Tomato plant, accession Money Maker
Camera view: horizontal (90 deg, fisheye); turntable rotation: 210 degrees
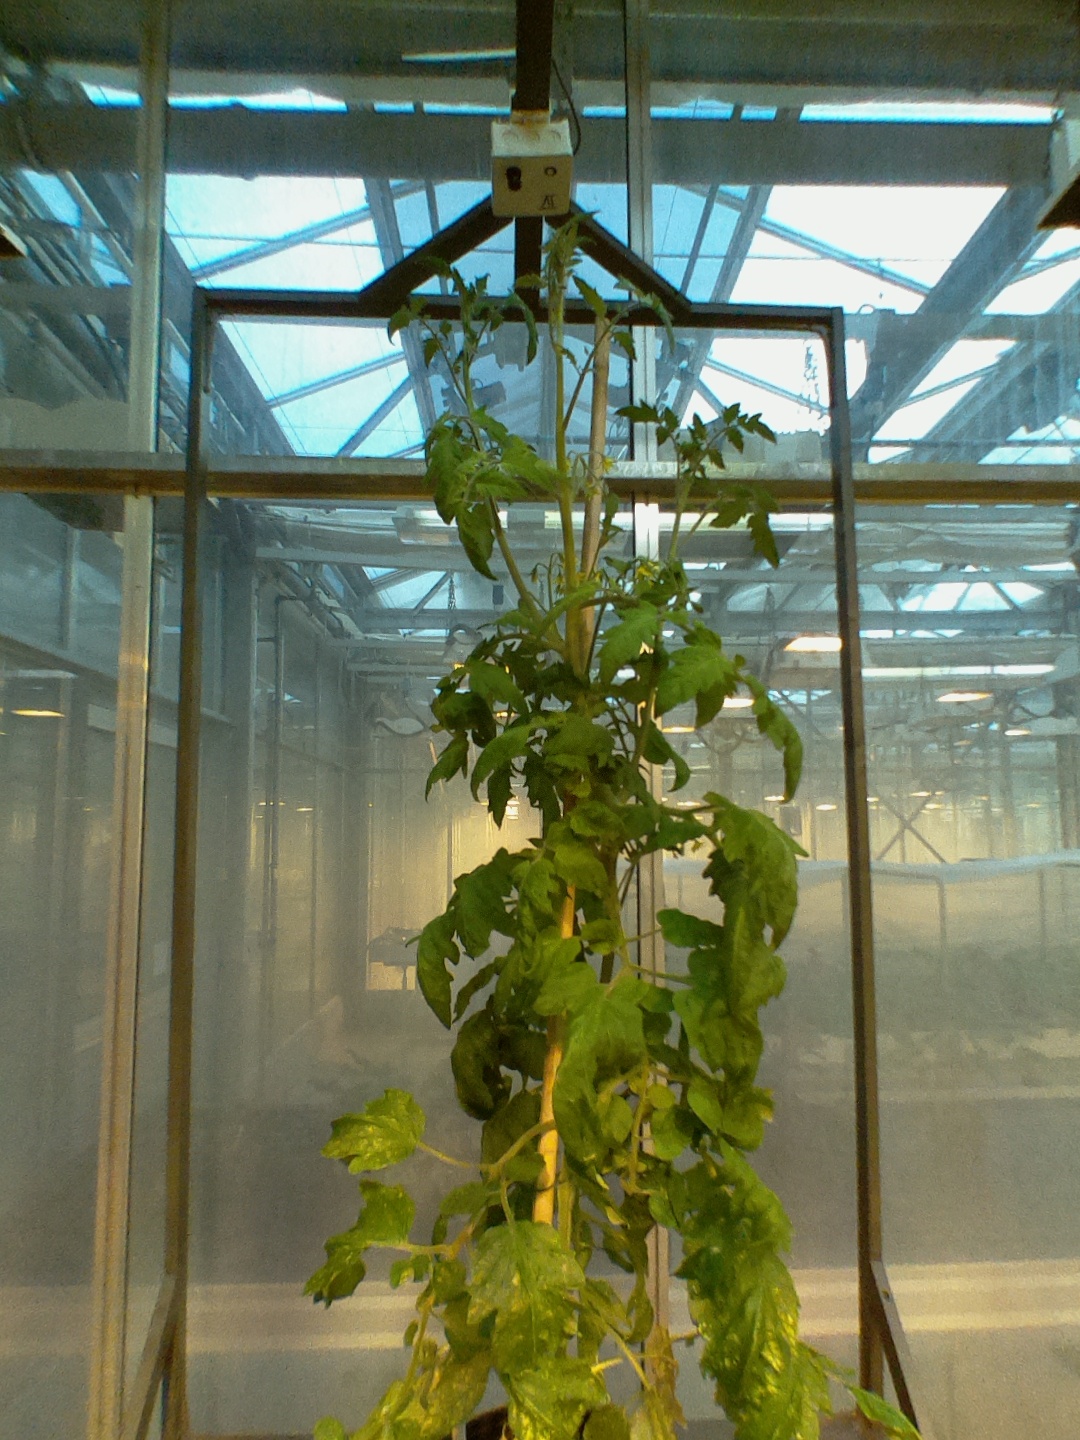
BBCH growth stage 71: 10%-20% of final fruit size